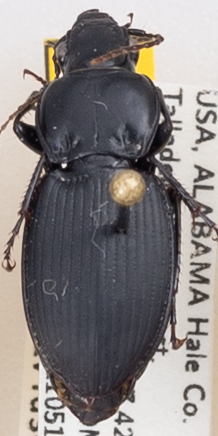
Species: Cyclotrachelus convivus
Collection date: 2021-05-11
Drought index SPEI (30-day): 1.16
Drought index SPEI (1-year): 0.922
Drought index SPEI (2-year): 1.69